David McFall

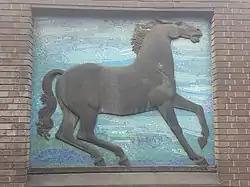
Mural by David McFall of a black horse outside Blackhorse Road station, North London.

Born in Glasgow, McFall studied at the Junior School of Arts and Crafts in Birmingham from 1931 to 1934, and at the Birmingham School of Art from 1934 to 1939. In 1939 he worked as an assistant to Eric Gill, before studying at the Royal College of Art in London from 1940 to 1941, and at the City and Guilds of London Art School from 1941 to 1945. He worked with Jacob Epstein from 1944 until 1958, returning to the City and Guilds School in Kennington to teach from 1956.